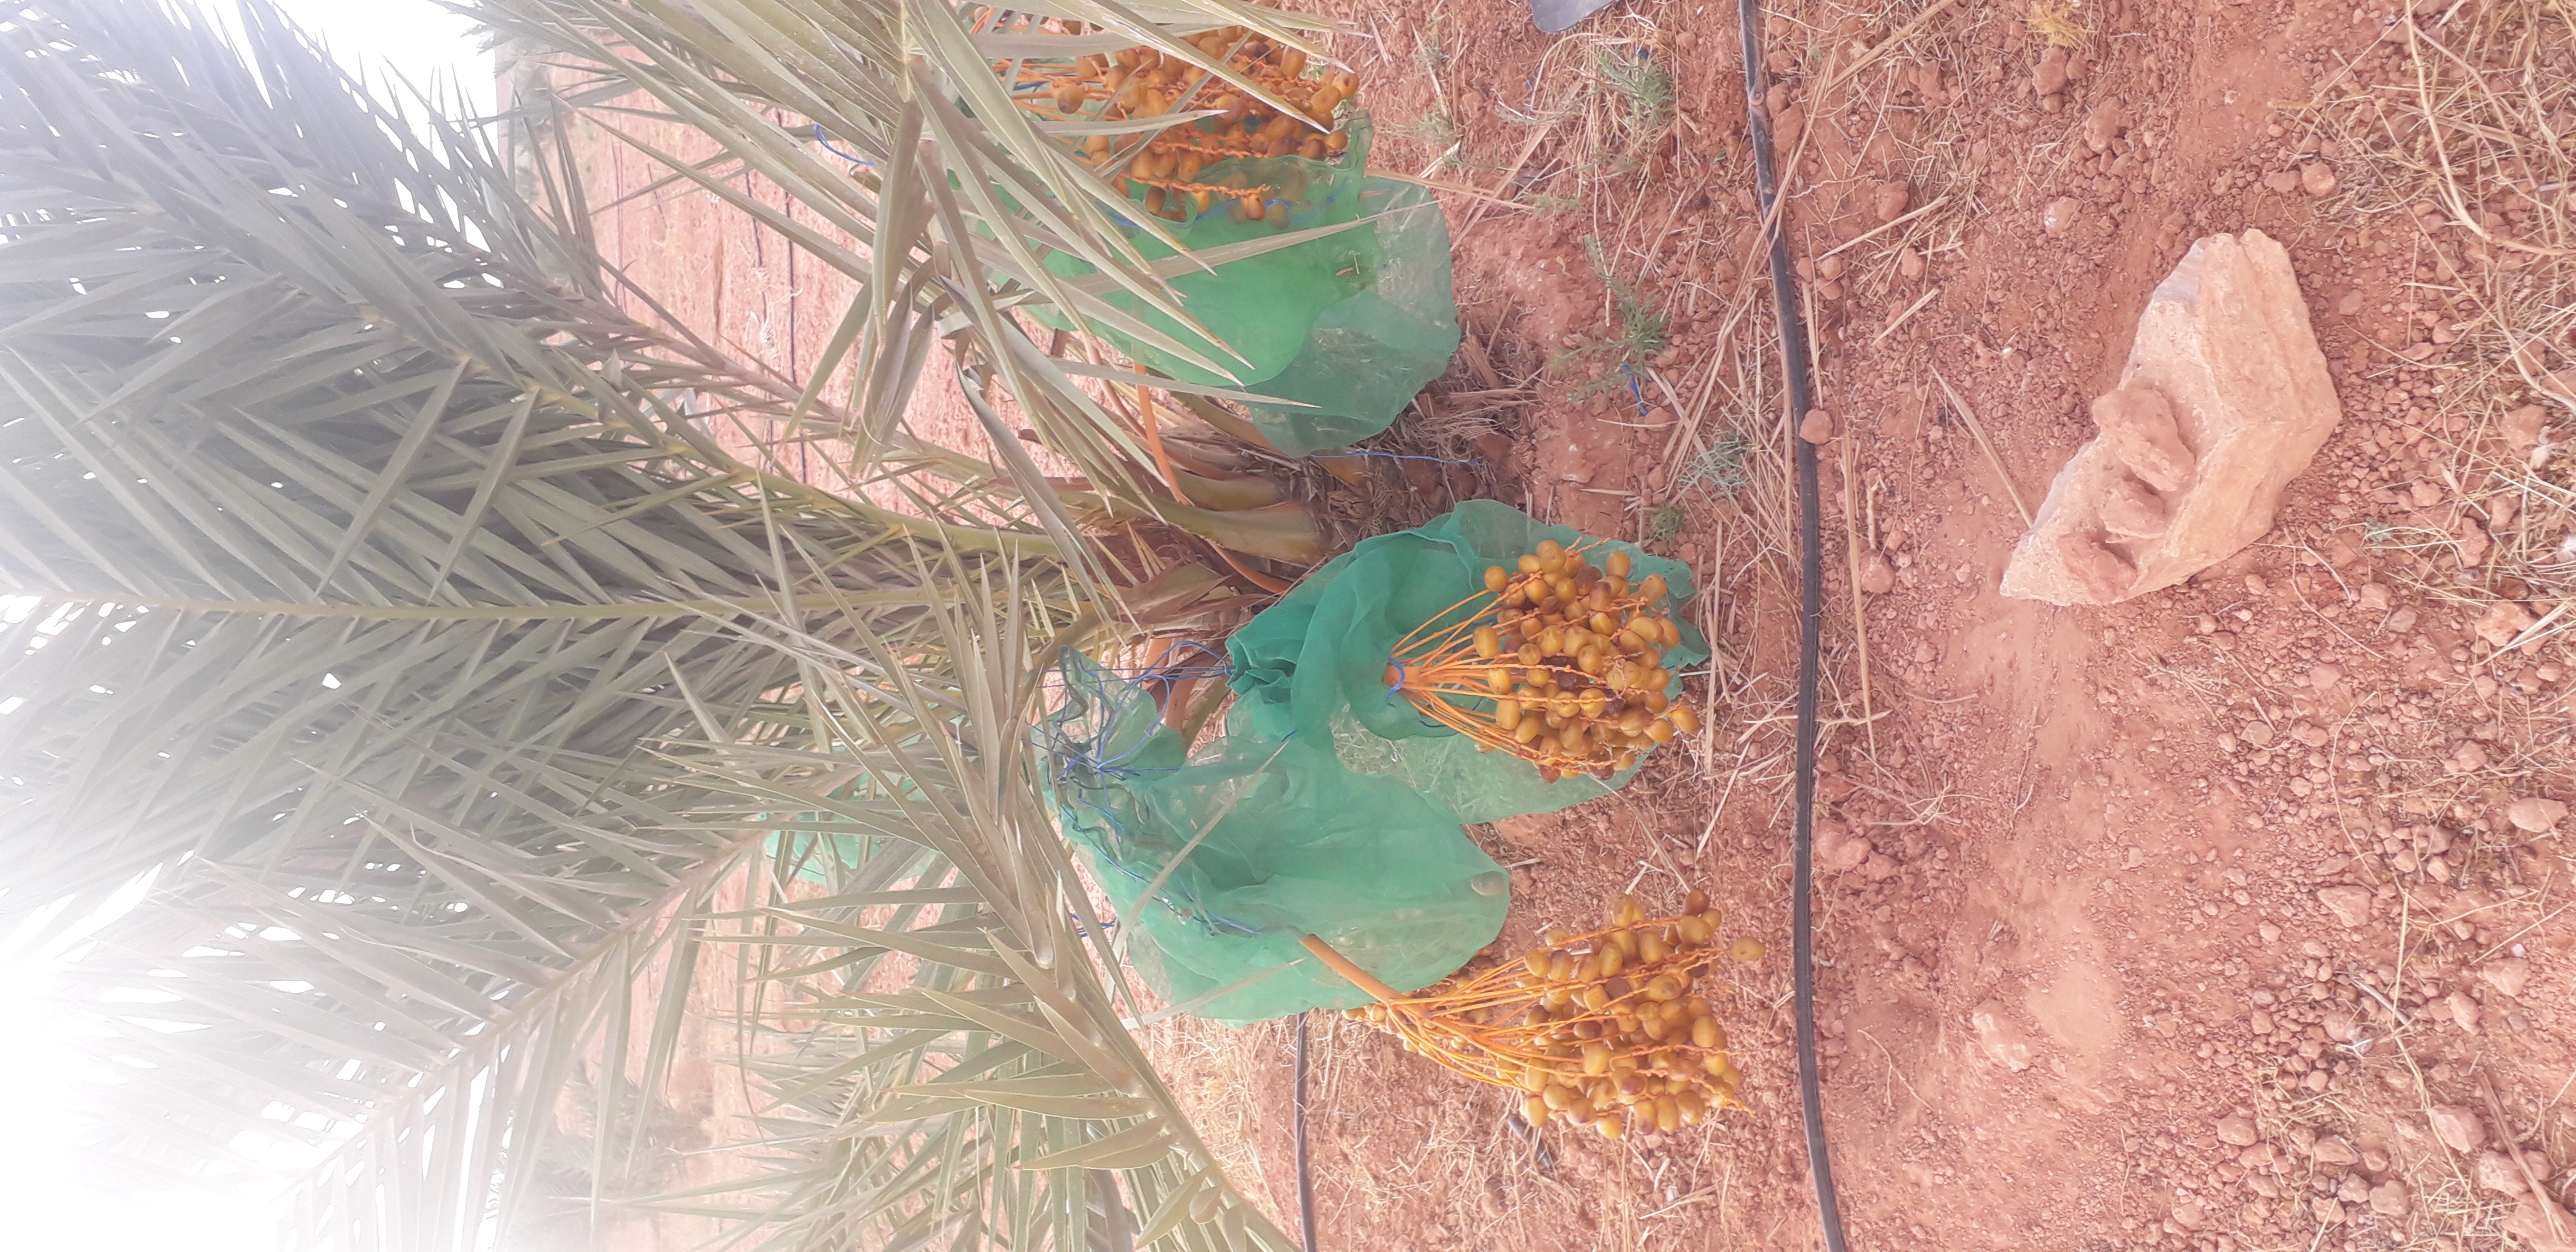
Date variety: Boufagous